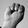
ASL letter: M